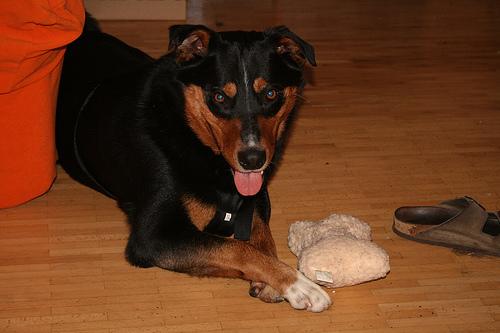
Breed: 234-n000091-Appenzeller